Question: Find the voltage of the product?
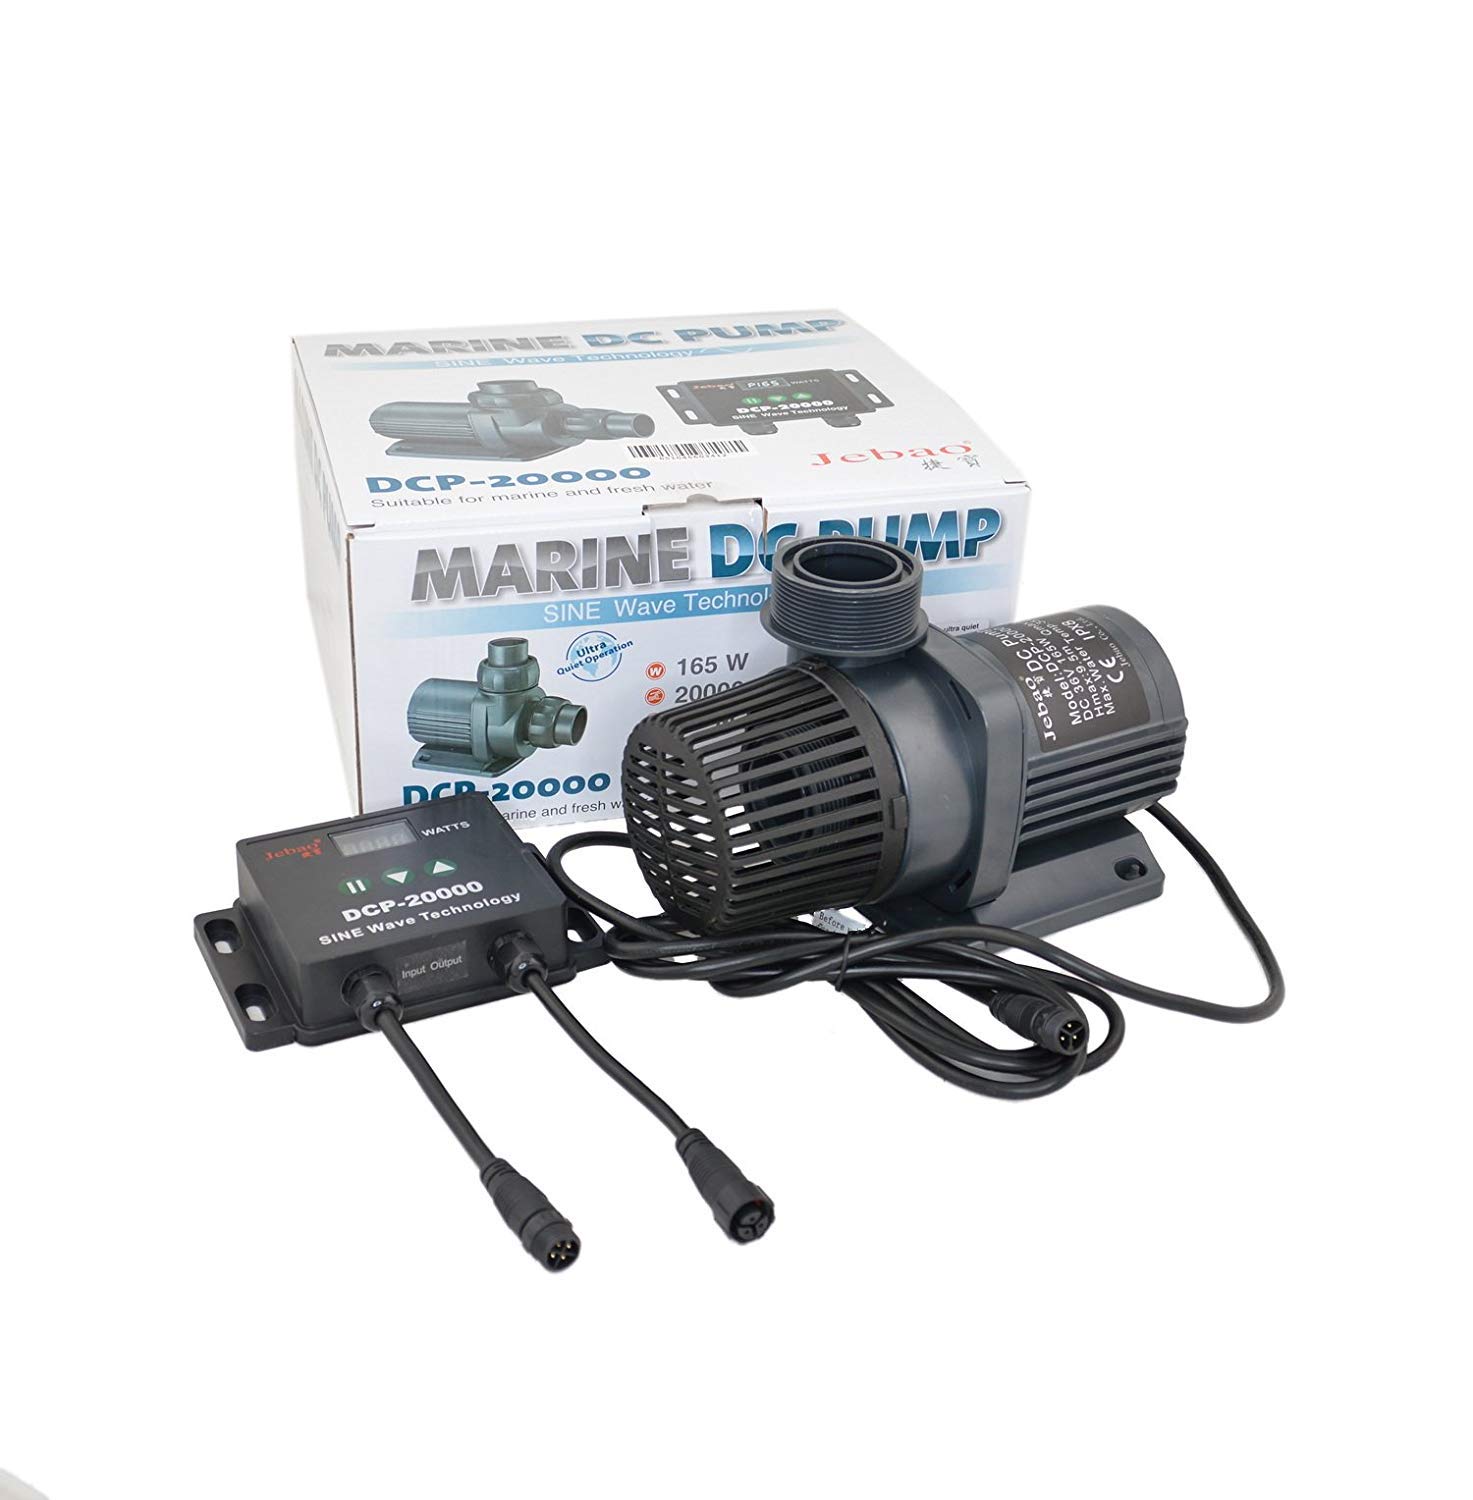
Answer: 36.0 volt